Jersey

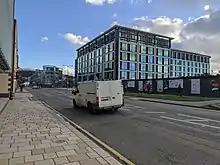
The Central Business District of St Helier

Jersey's economy is highly developed and services-focused, with a GDP per capita of £45,320 in 2019. It is a mixed market economy, with free market principles and an advanced social security infrastructure. 53,460 people were employed in Jersey : 24% in financial and legal services; 16% in wholesale and retail trades; 16% in the public sector; 10% in education, health and other private sector services; 10% in construction and quarrying; 9% in hotels, restaurants and bars.